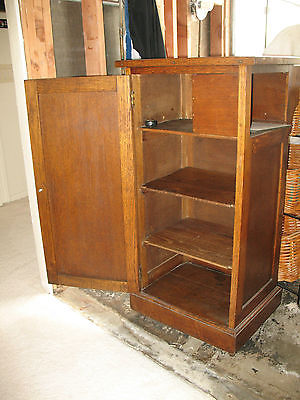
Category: cabinet